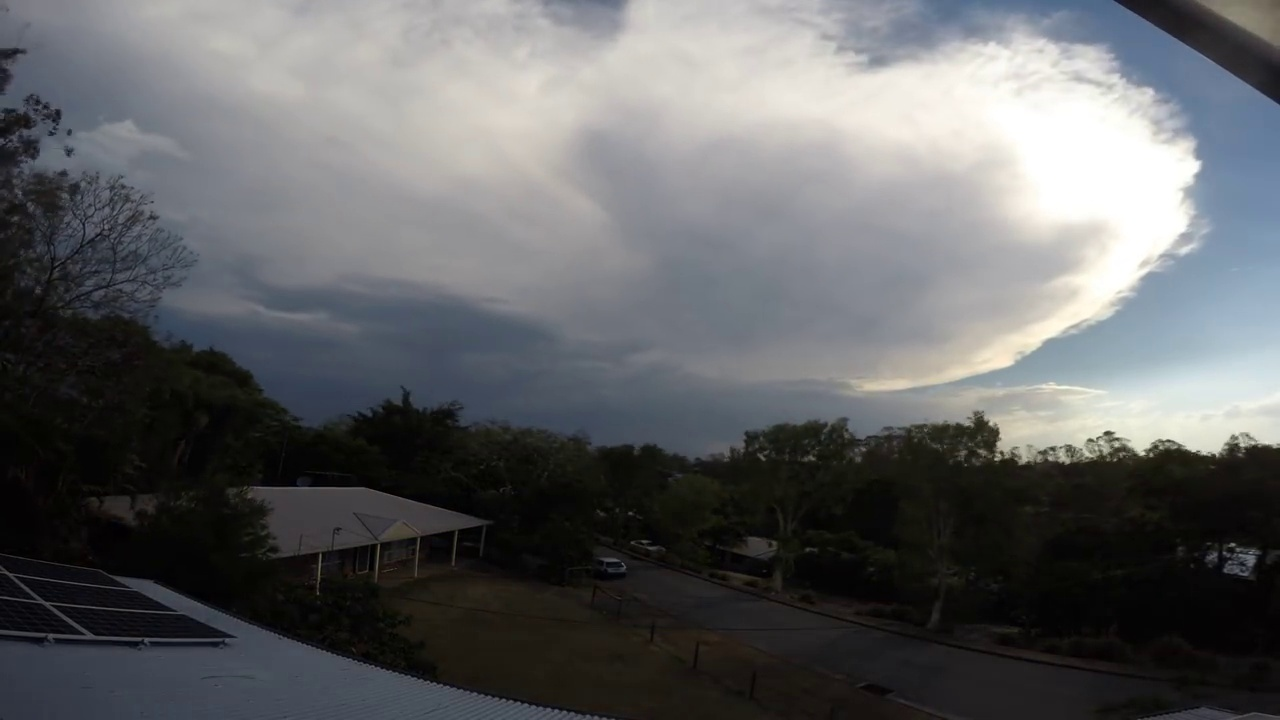
Fire: no
Smoke: no